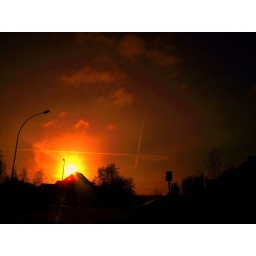
20.02.2009 cross in the sky